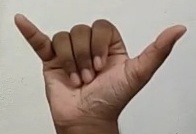
ASL sign: Y